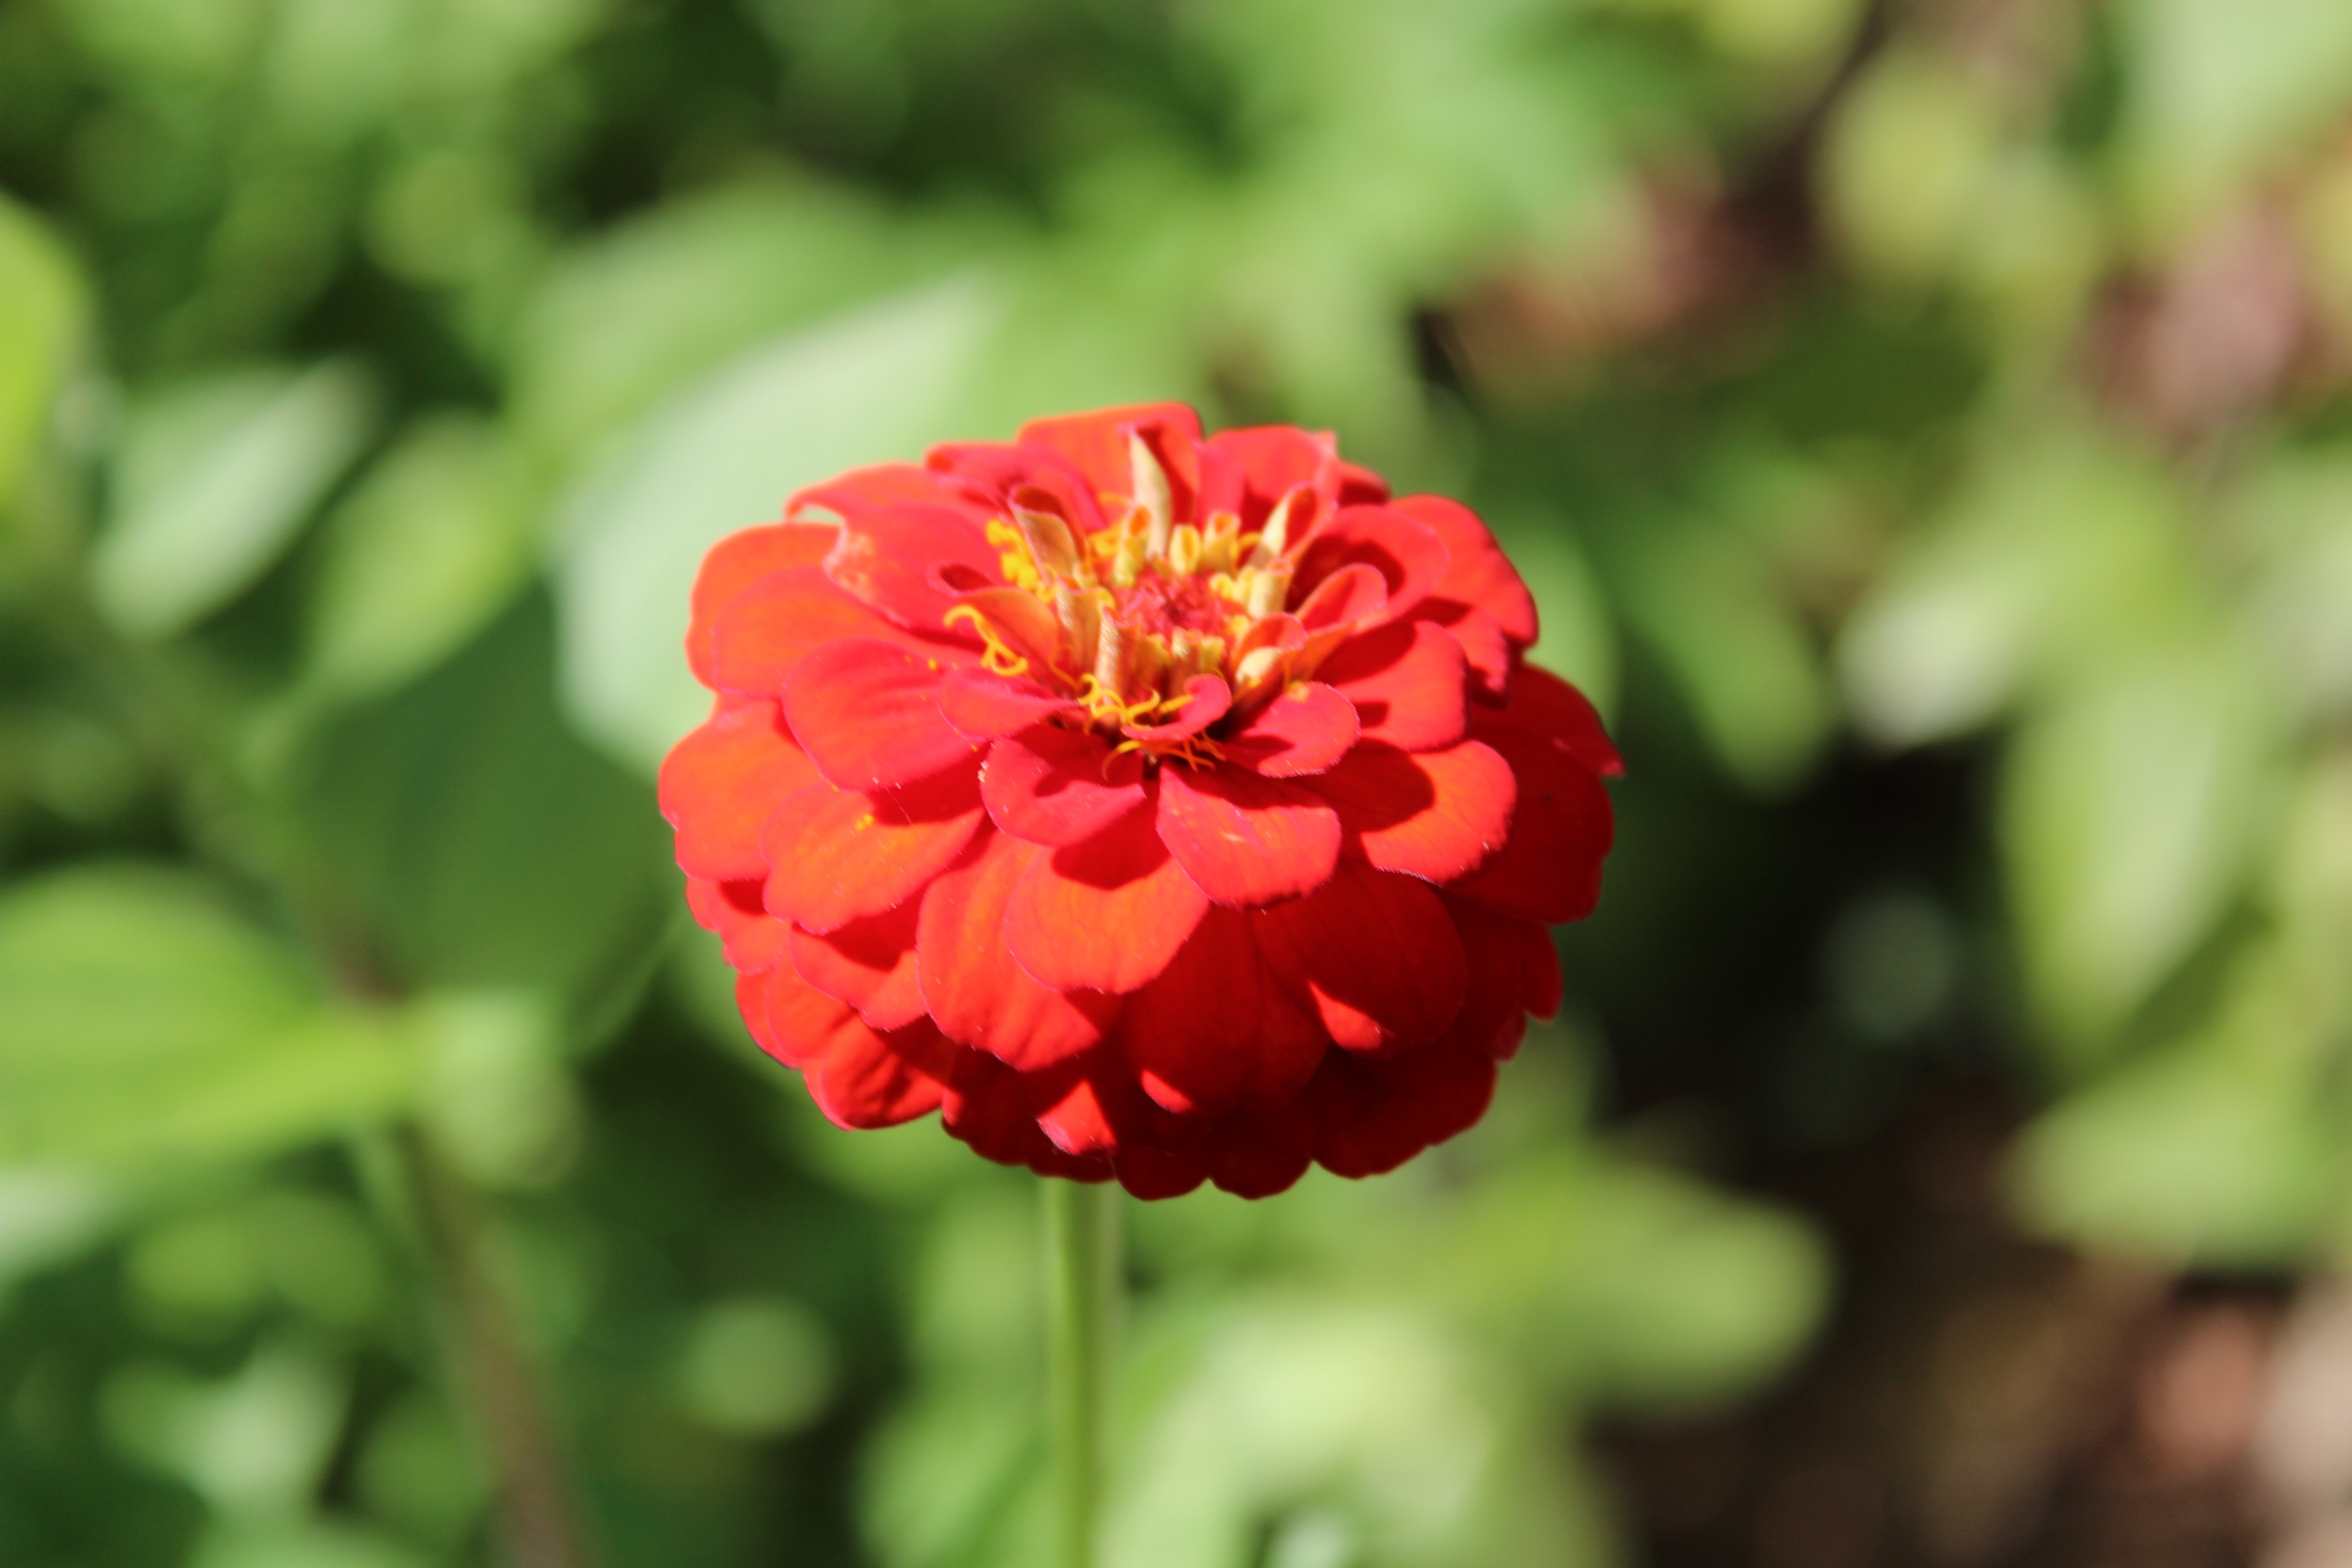
nature, plant, flower, petal, red, botany, flora, wildflower, macro photography, flowering plant, daisy family, annual plant, land plant